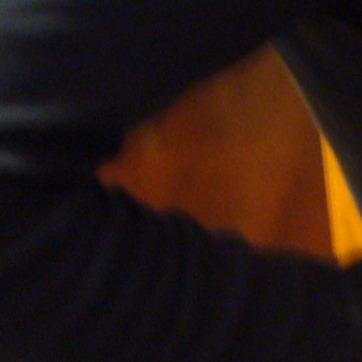
Material: wood